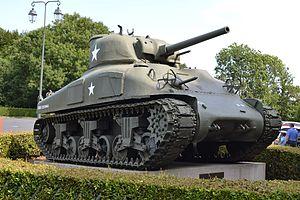
Char Sherman, musée mémorial ""Bataille de Normandie"", Bayeux."
Bayeux Museum est la marque des 3 musées de la ville de Bayeux : la Tapisserie de Bayeux, le Musée d'Art et d'Histoire Baron Gérard et le Musée Mémorial de la Bataille de Normandie.